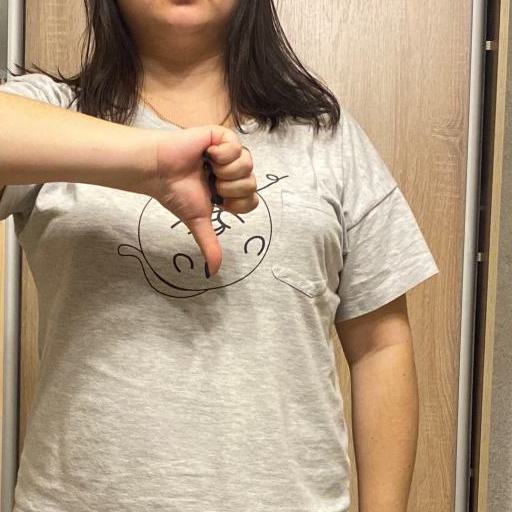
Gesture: dislike